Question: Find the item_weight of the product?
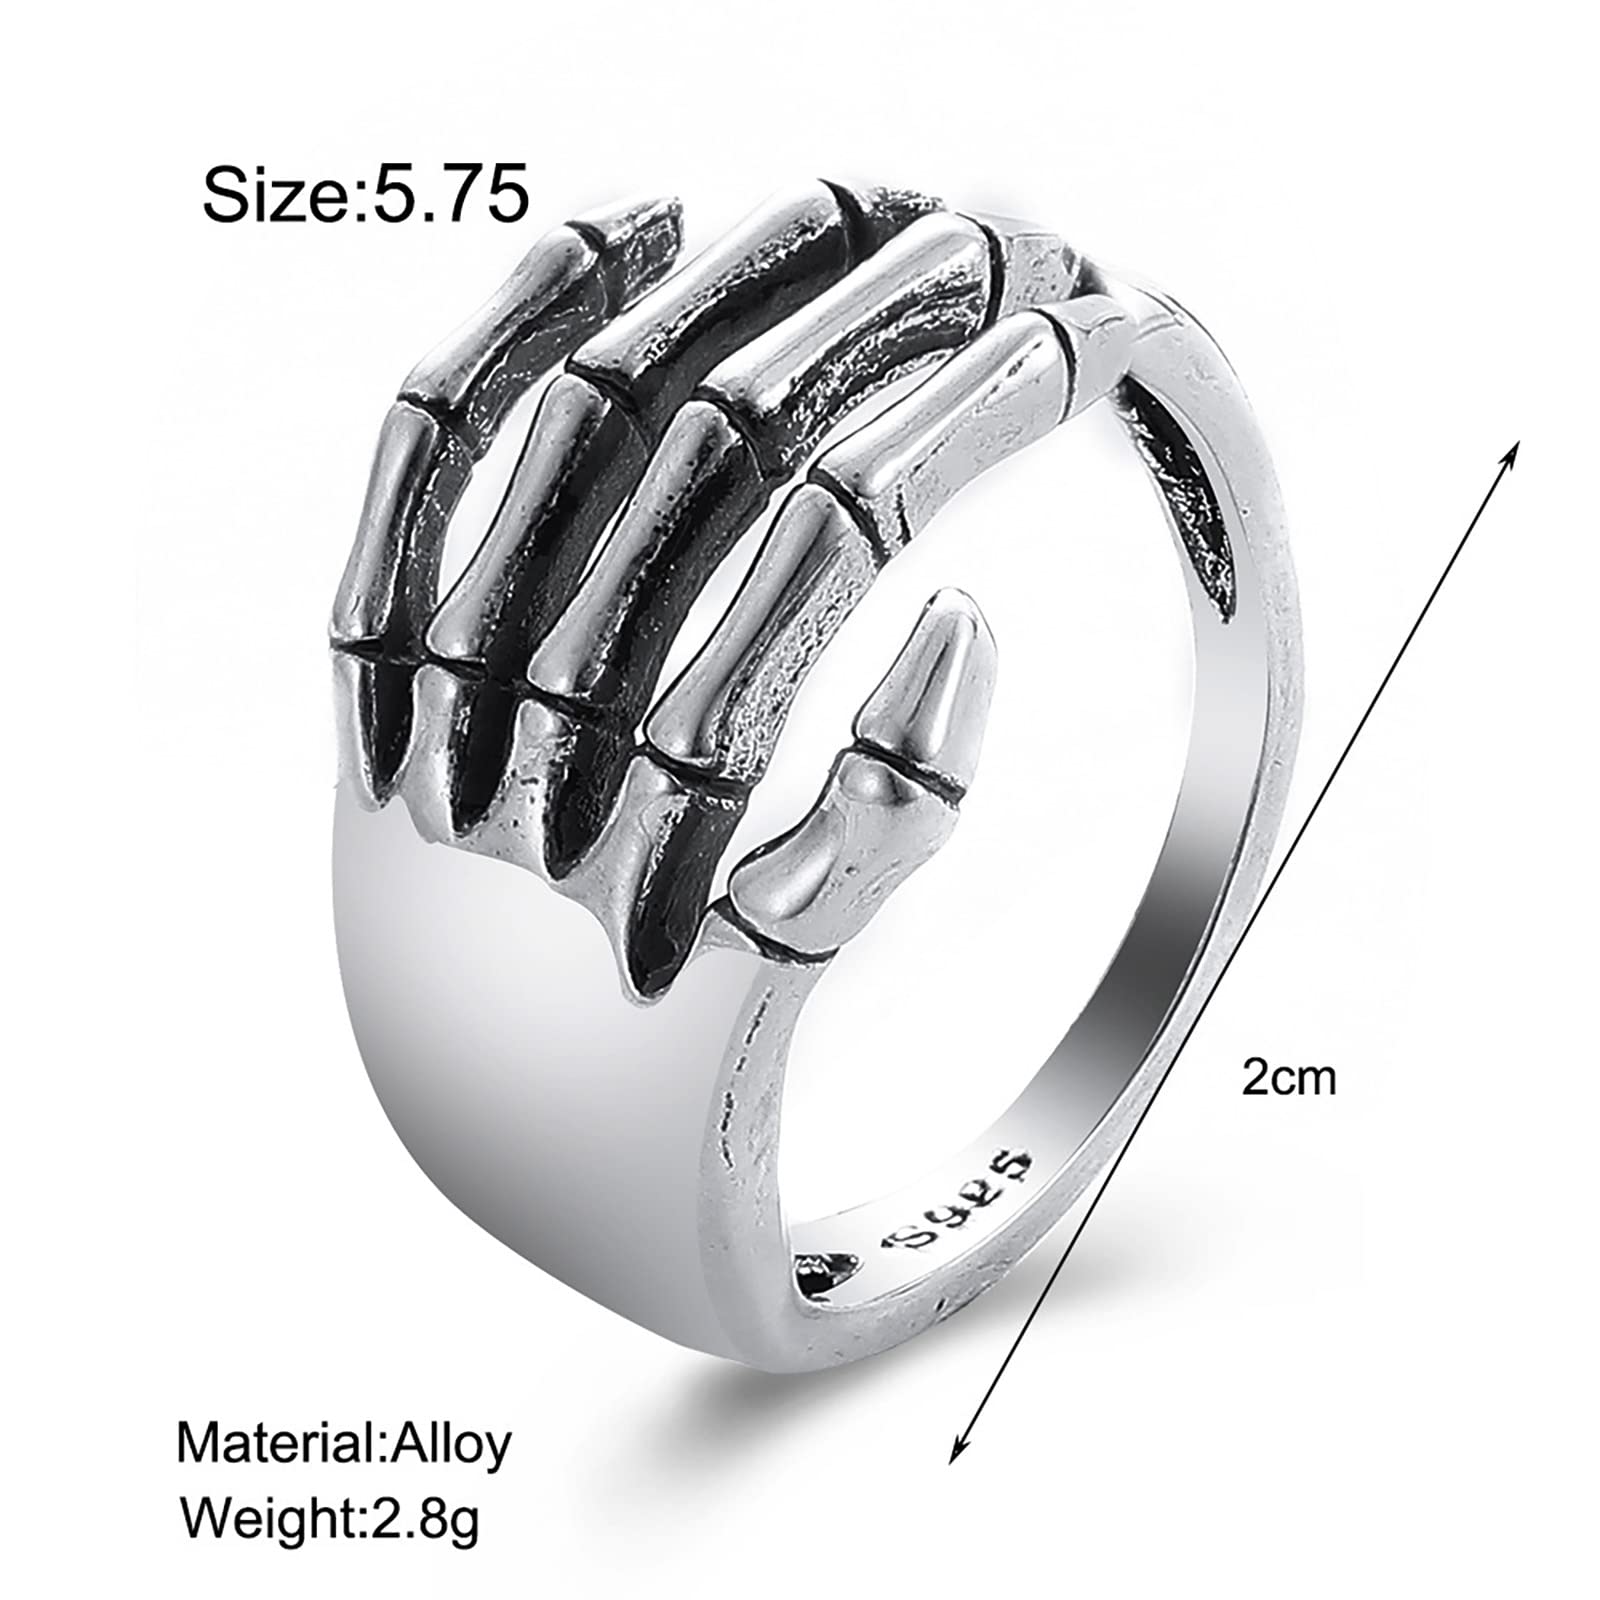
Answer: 2.8 gram